Chocolate (color)

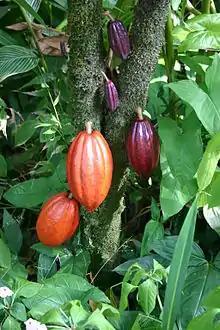
Chocolate is created from the cocoa bean. A cacao tree with cocoa bean fruit pods (which are filled with cocoa beans inside of them) in various stages of ripening

The web color called "chocolate" is displayed at right. This color is actually the color of the exterior of an unripe cocoa bean pod and is not the color of chocolate, a highly processed product, at all. The historical and traditional name for this color is cocoa brown.